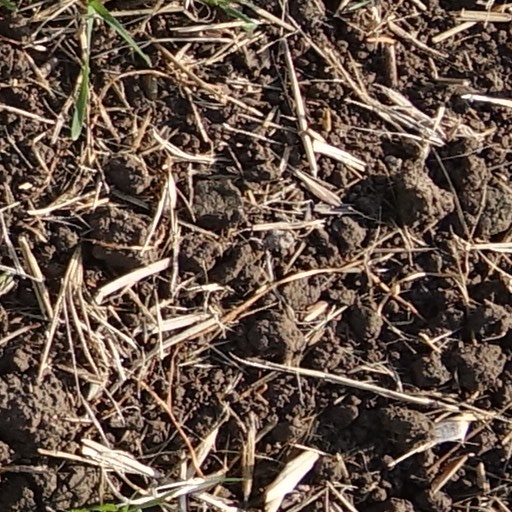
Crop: wheat